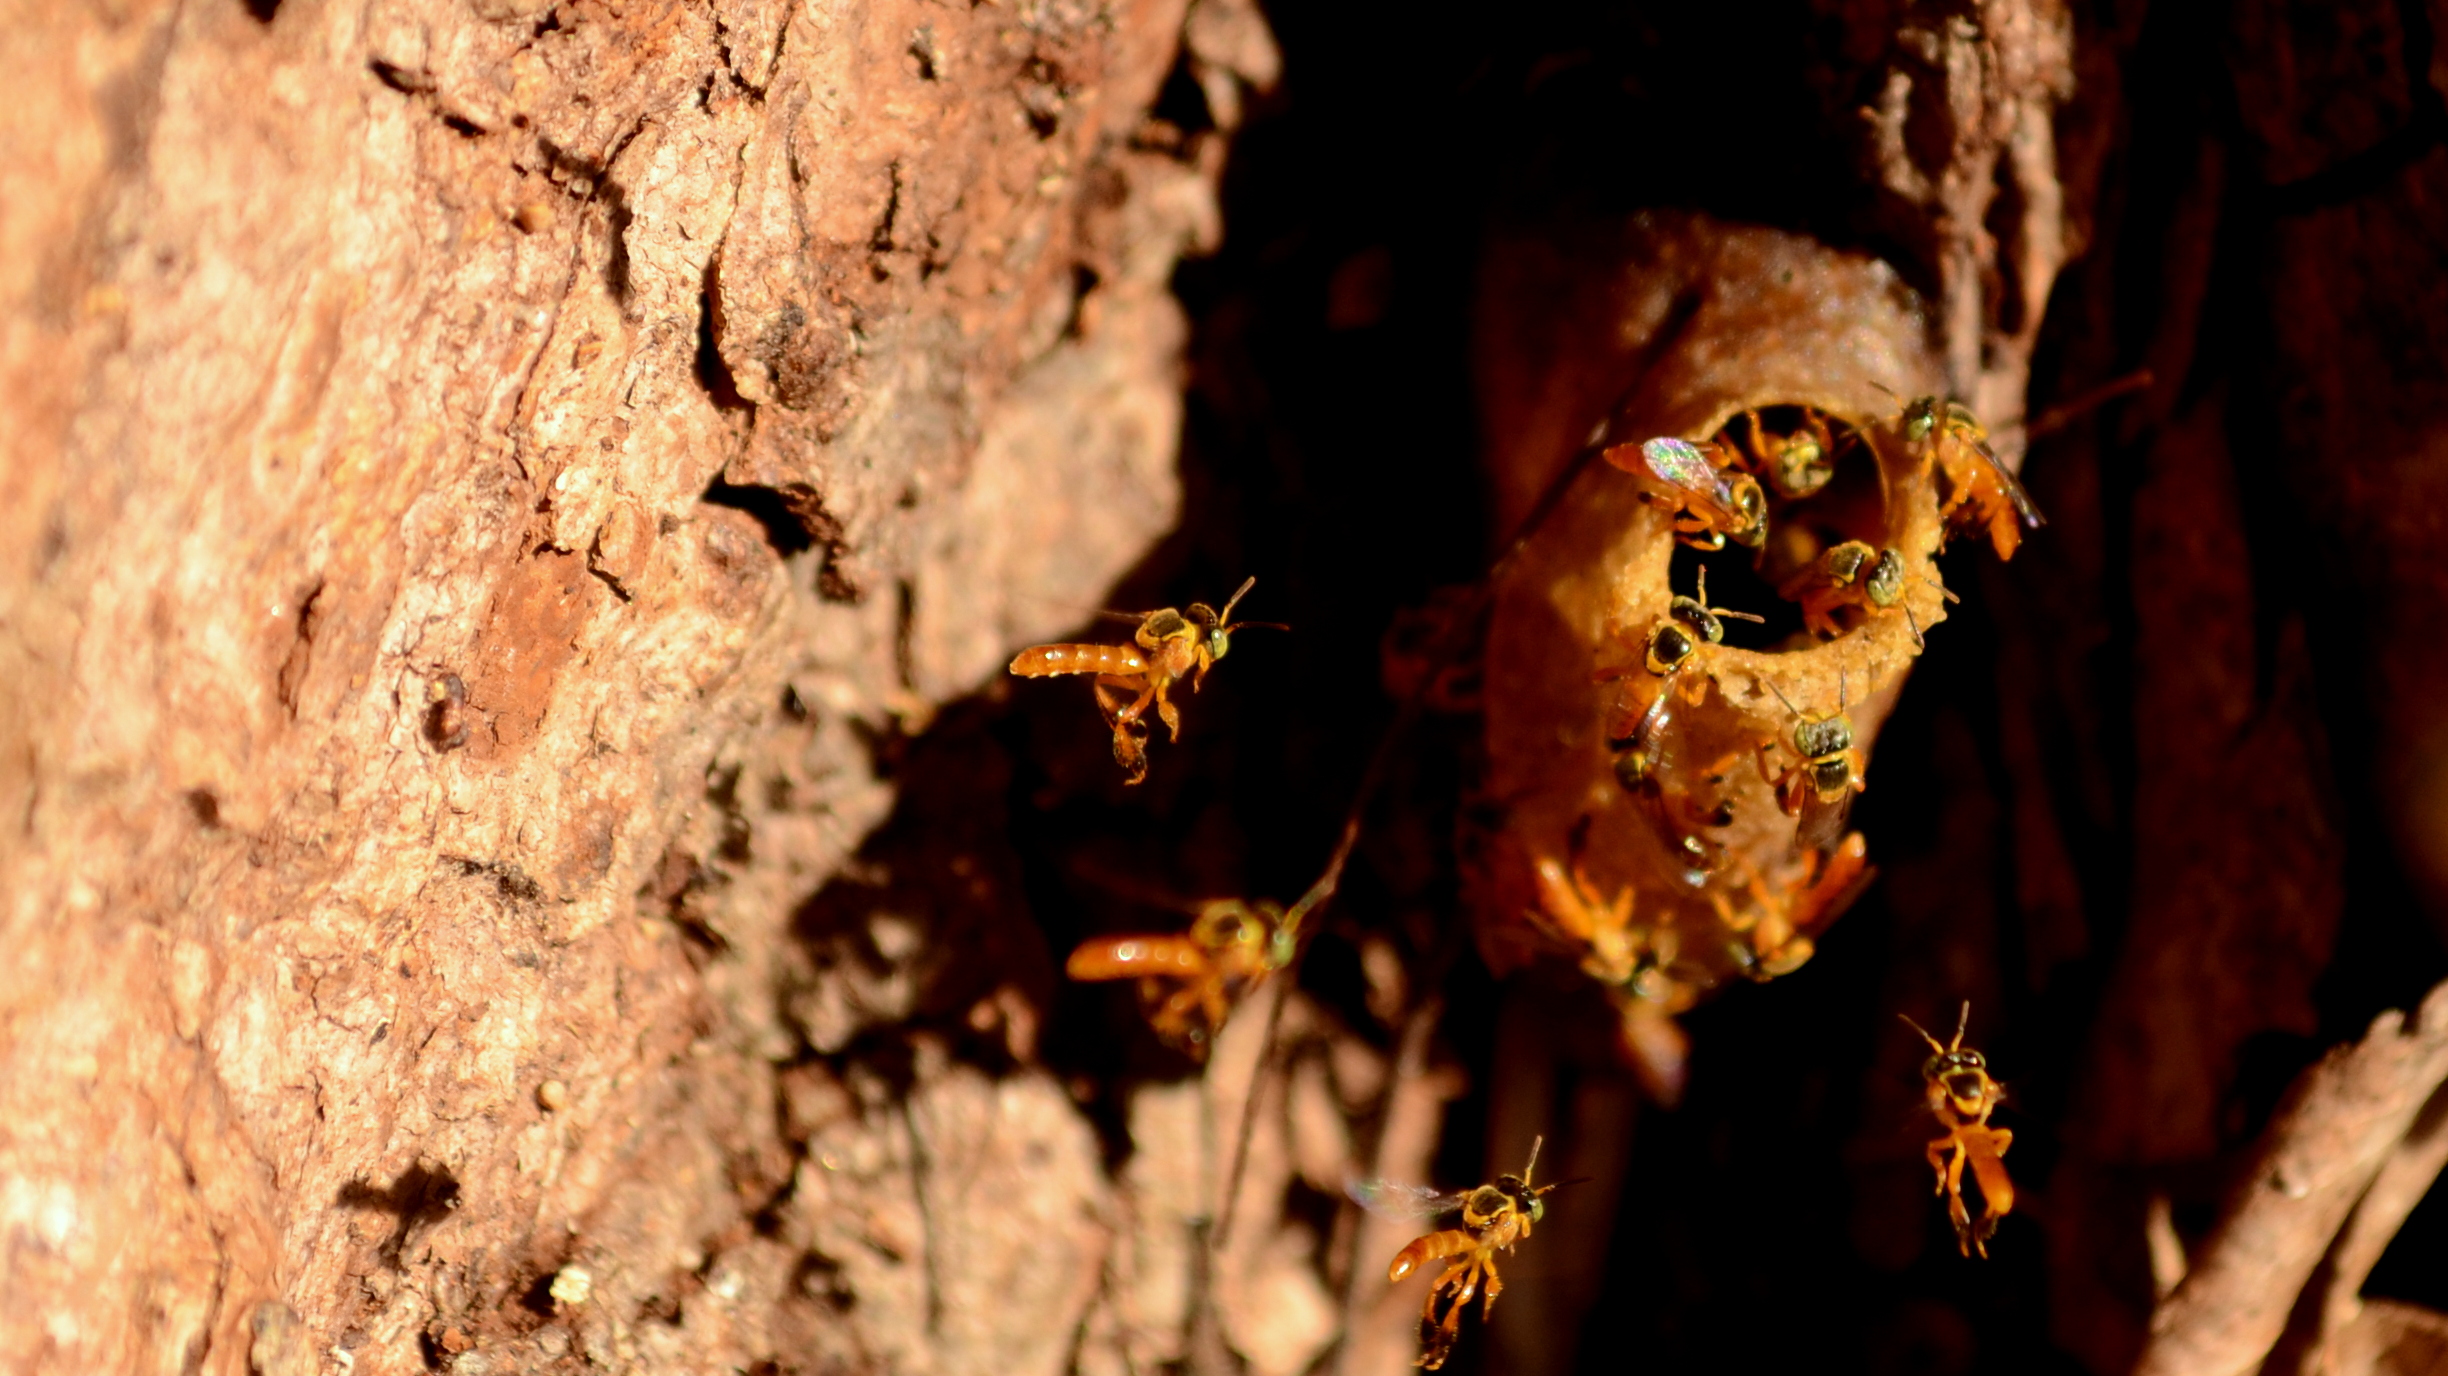
macro, mug, insecto, macro photography